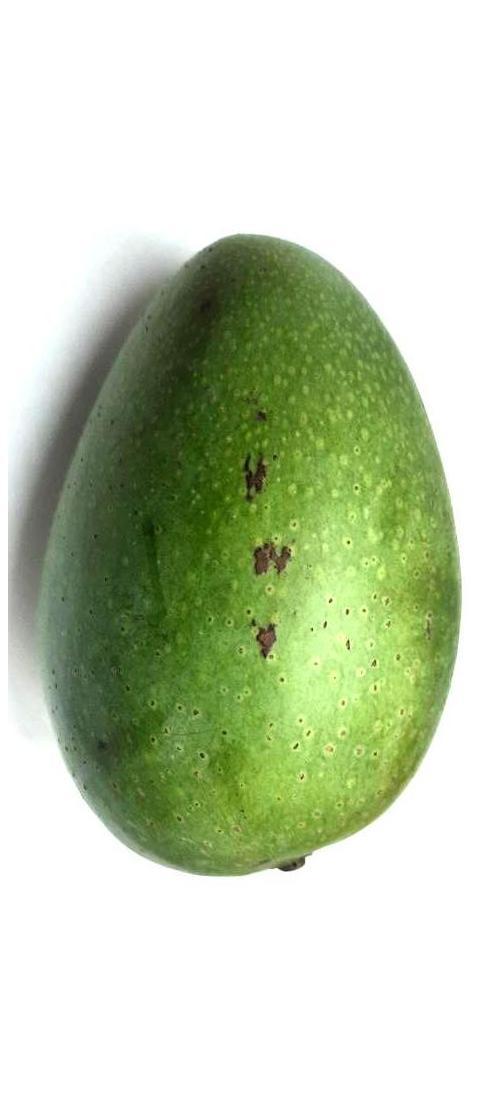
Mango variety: Ashshina Zhinuk